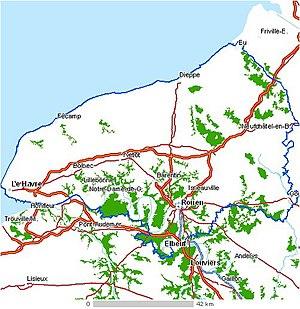
La Seine-Maritime, dénommée jusqu'en 1955 Seine-Inférieure, est un département français de la Normandie, dont il héberge plus du tiers de la population. L'Insee et la Poste lui attribuent le code 76.